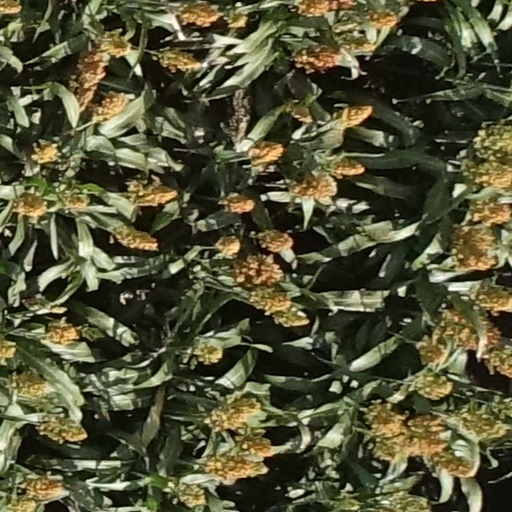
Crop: sorghum